Kosagoe Station

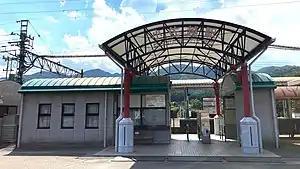
Kosagoe Station in August 2021

is a railway station in the city of Nikkō, Tochigi, Japan, operated by the private railway operator Tōbu Railway. The station is numbered "TN-54".